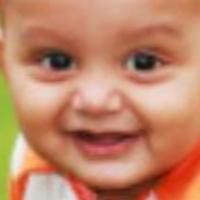
Age group: age 01-10